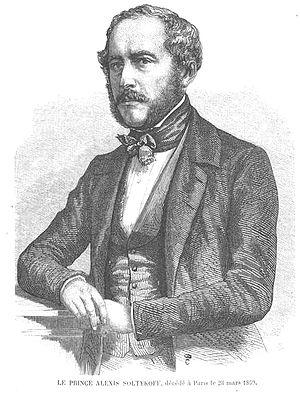
Alexei Dmitrievich Saltykov, né à Saint-Pétersbourg le 1ᵉʳ février 1806, et mort à Paris le 23 mars 1859, est un dessinateur, collectionneur d'art et diplomate russe, auteur de voyages en Perse et en Inde. Il est le petit-fils du prince Nikolaï Saltykov.